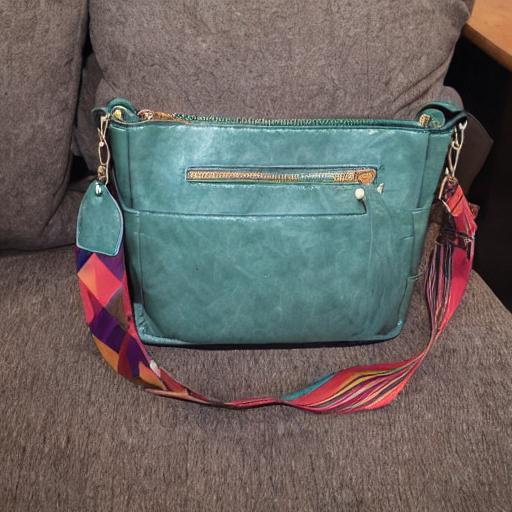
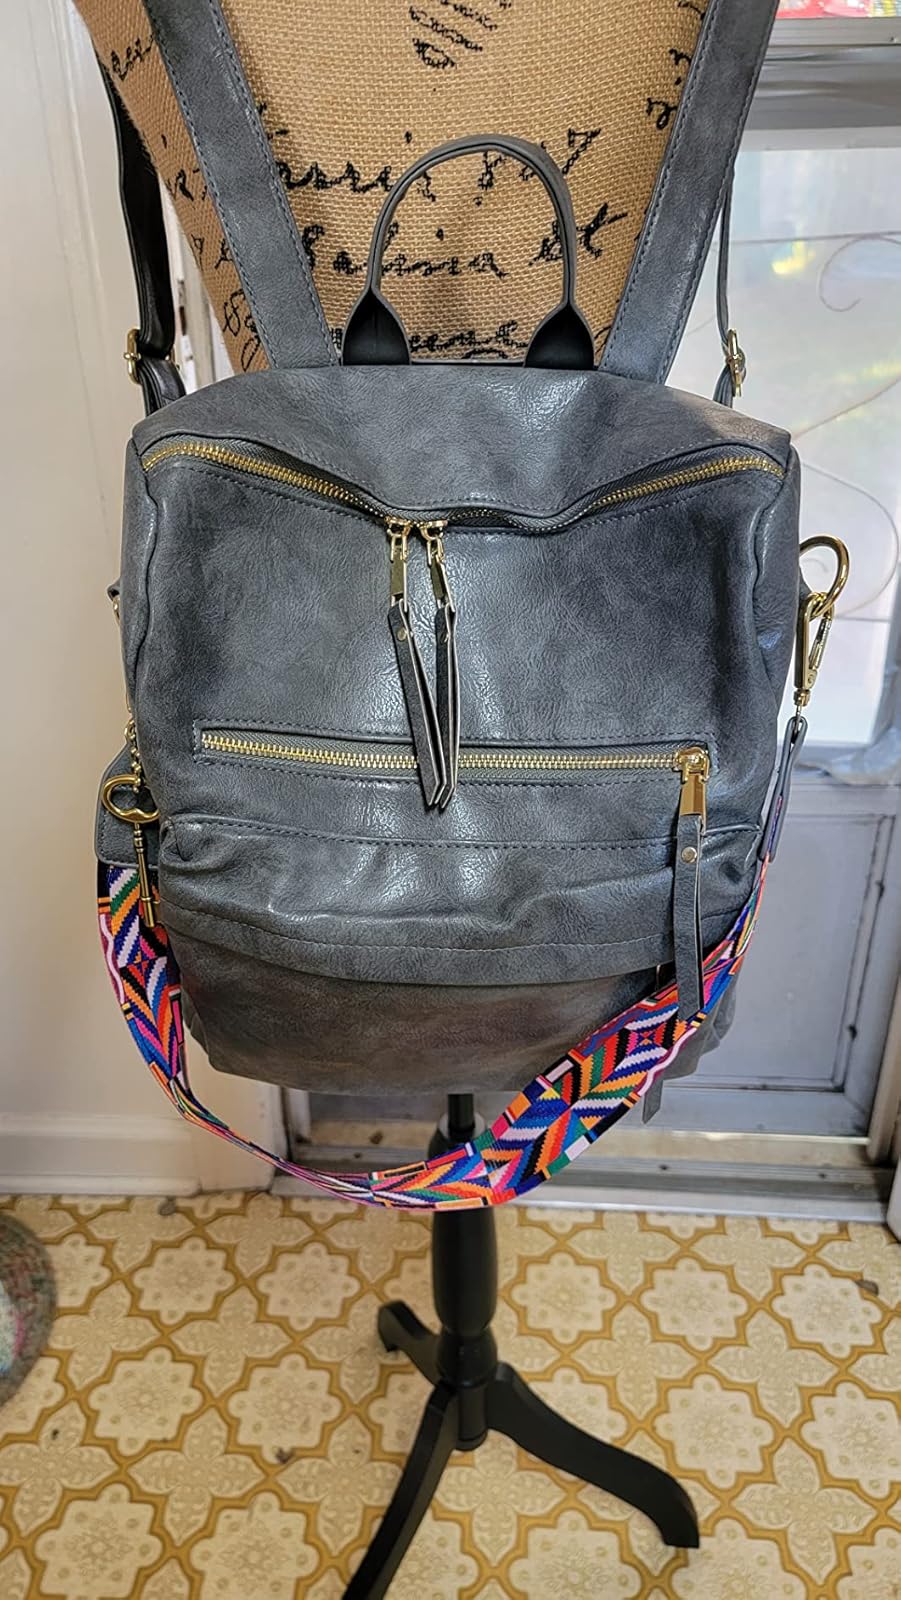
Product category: accessories_handbag
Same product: no